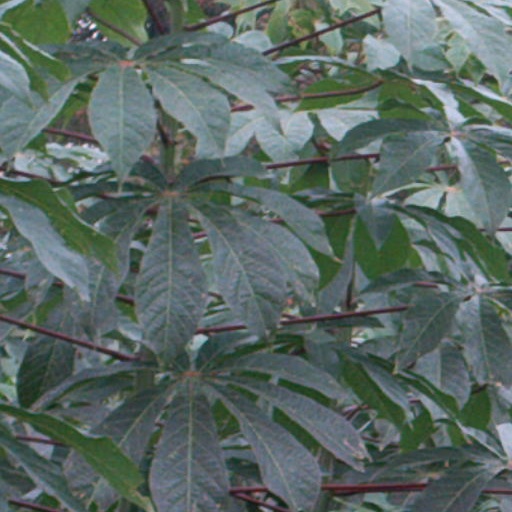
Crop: cassava